Autonomous University of Madrid

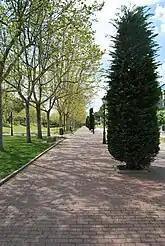
The Cantoblanco Campus, October 2010

UAM's Cantoblanco Campus holds most of the university's facilities. It is located 15 km north of Madrid and has an extension of over 2,200,000 m. Of these are nearly 770,000 urbanised and about a third of them garden areas. The campus was designed as a university town that was to be self-sufficient, but also would be away from Madrid in order to keep student activity against the Francoist dictatorship away from the capital.